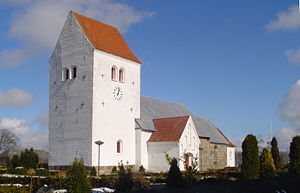
Ørum Kirke (Viborg Kommune)
Ørum Kirke set fra sydvest med en del af kirkegården i marts 2008.
Ørum Kirke er en kirke i Ørum Sønderlyng i Ørum Sogn.